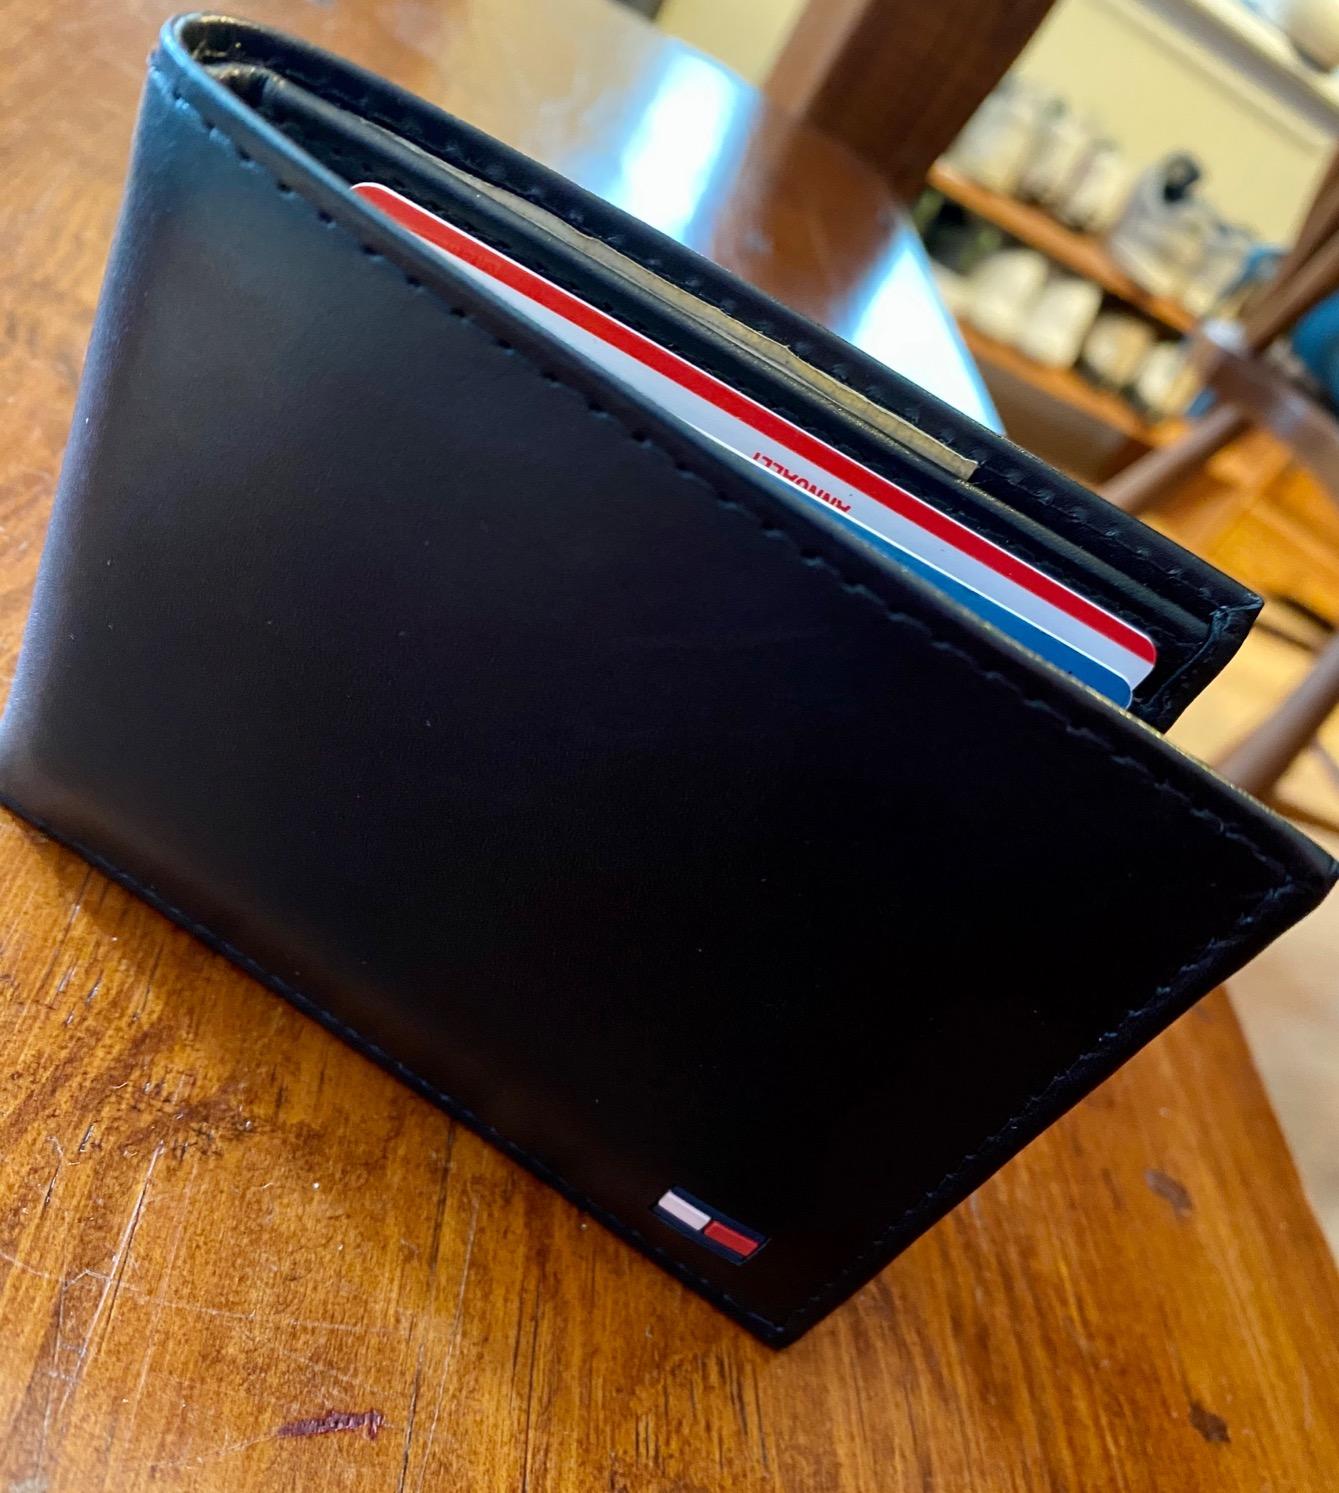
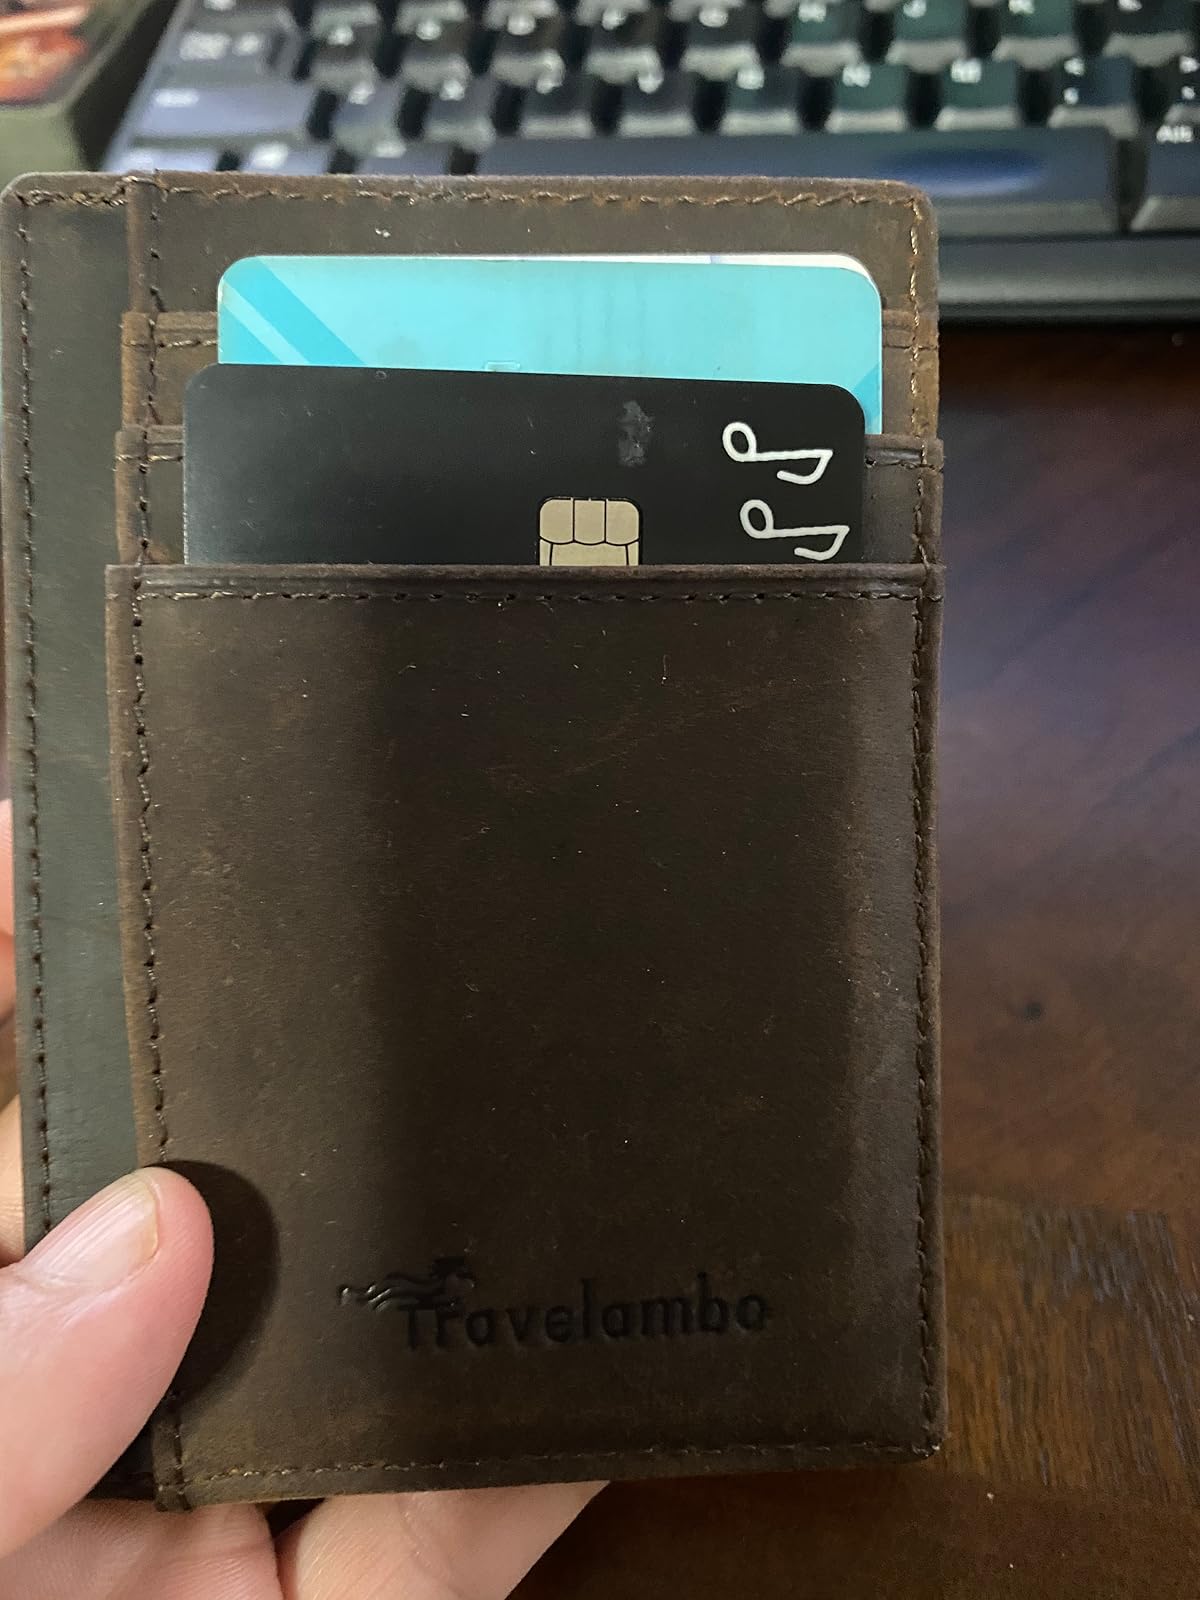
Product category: accessories_wallet
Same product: no